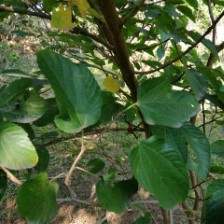
Variety: WhiteKing